Chak dynasty

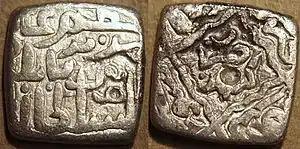
Silver coin of Muhammad Haidar Dughlat issued in the name of Sultan Said Khan

In January 1533, Mirza Muhammad Haidar Dughlat, leading the Kashgarian army of Yarkent Khanate, entered Kashmir for an invasion. The Kashmiris resisted them at Lar (Gagangir) but were defeated and forced to take refuge in the fort of Hanjik. The Kashgarians then marched onto Naushahra, occupying it easily. The next stop was the fort of Rajdan, which Mirza Haidar foritifed. From Rajdan, the Kashgarians set out towards Srinagar, killing every possible man they saw in their journey and taking women and children as slaves. Mirza Haidar sent Baba Sharq Mirza to engage against Malik Ali Chadura sent by Kaji Chak in the village of Bavan near Lidder Valley. The Kashmiris fought valiantly but were defeated when Malik Ali Chadura and other Kashmiri chiefs were killed. Kaji Chak and Abdal Magre decided to adopt guerilla tactics and started making surprise attacks, which proved successful.